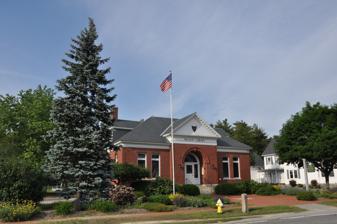
Building: Pelham Library and Memorial Building
Country: United States of America
Year built: 1896
United States historic place Pelham Library and Memorial Building U.S. National Register of Historic Places NH State Register of Historic Places Show map of New Hampshire Show map of the United States Location 5 Main St., Pelham, New Hampshire Coordinates 42°44′2″N 71°19′19″W / 42.73389°N 71.32194°W / 42.73389; -71.32194 Area less than one acre Built 1895 ( 1895 ) Architect Frederick W. Stickney Architectural style Classical Revival NRHP reference No. 11000191 Significant dates Added to NRHP April 15, 2011 Designated NHSRHP July 28, 2008 The Pelham Library and Memorial Building is a historic former library building at 6 Main Street in Pelham, New Hampshire . Built in 1895, it was the town's first dedicated library building, and also serves as a memorial to its military members. It served as a library until 2003, and is now home to the Pelham Historical Society. The building was listed on the National Register of Historic Places in 2011, and the New Hampshire State Register of Historic Places in 2008. Description and history The former Pelham Library and Memorial Building is located on the north side of the town's village center, on the north side of Main Street adjacent to the 1846 Greek Revival First Congregational Church. It is a single-story masonry structure, built out of brick with wooden trim. It is covered by a hip roof and rests on a cut granite foundation. Its main facade is three bays wide, the center bay projecting and topped by a pedimented gable. The main entrance is recessed in this bay, under a rounded archway. The outside of the arch is decorated with projecting brickwork, and the building corners have brick quoining . Front-facing windows have large fixed panes topped by smaller transom windows . The building was designed by Frederick W. Stickney , and built in 1895–96. Its construction was funded by the town, in part to mark the 150th anniversary of its incorporation, and to provide a dedicated space for its public library, which had been housed in a variety of locations since its founding in 1797. It served as the town's sole library building until 2003, when that function was moved to a new building nearby. See also National Register of Historic Places listings in Hillsborough County, New Hampshire References